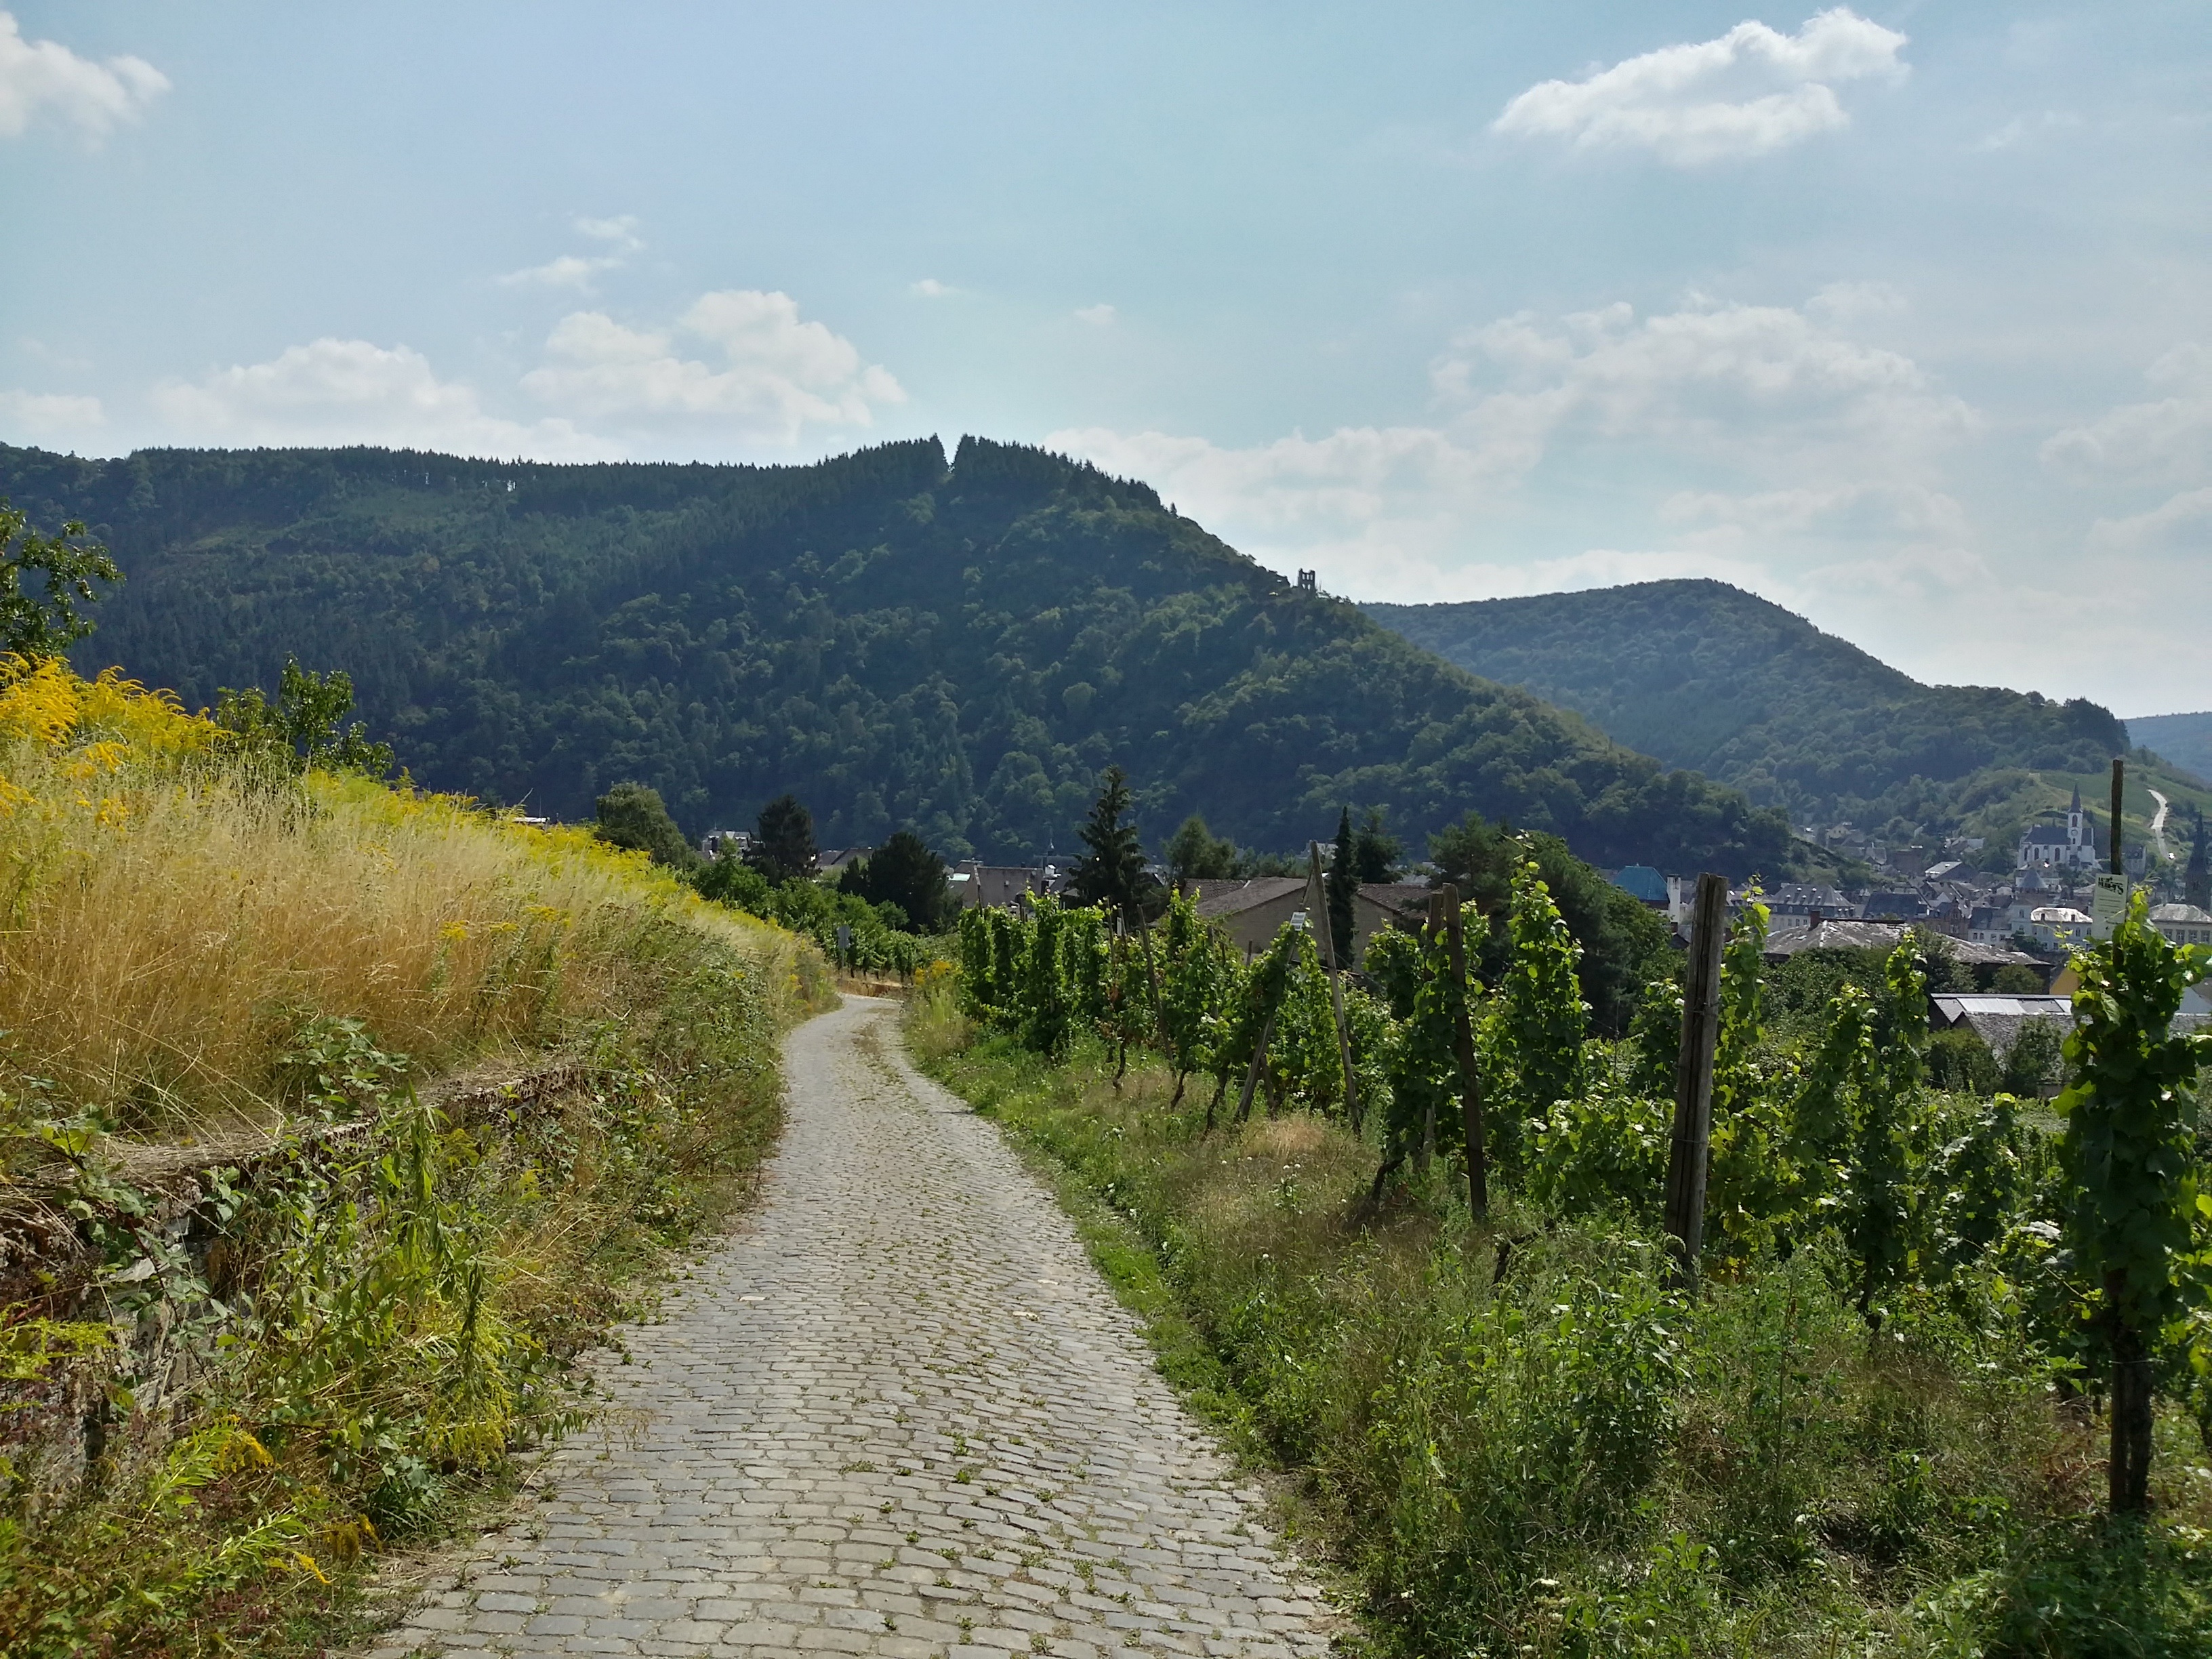
landscape, tree, nature, forest, wilderness, walking, mountain, wine, trail, meadow, hill, valley, mountain range, ridge, plants, plateau, ecosystem, rural area, mountain pass, geographical feature, mountainous landforms